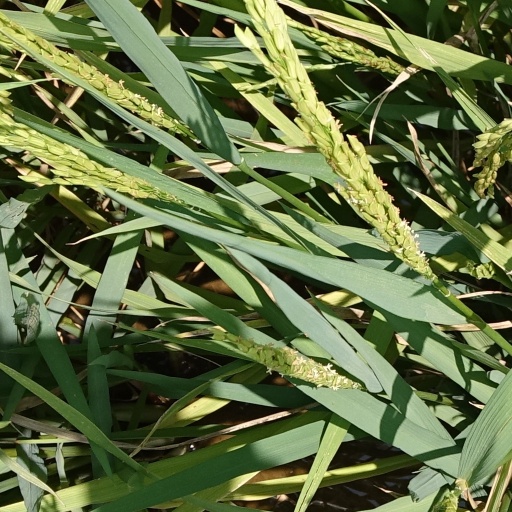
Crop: rice